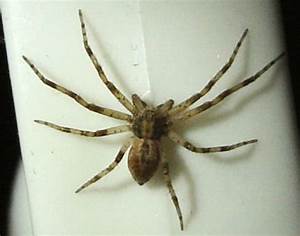
Label: spider